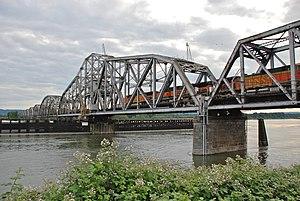
Liste de ponts sur le fleuve Columbia classés de l'aval à l'amont. La liste comprend également des traversées en ferry et les barrages qui permettent un passage.